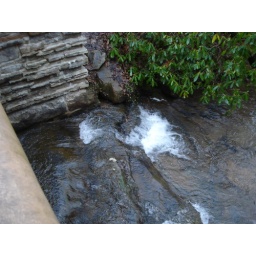
water under the house